Glossop Gas Works

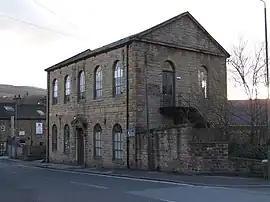
View from Arundel Street

Glossop Gas Works is a historic building in Glossop, England. It was constructed in the late 19th century on Arundel Street, Glossop, as the headquarters of the town's gas company.